Steve Cummings

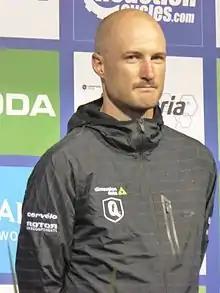
Cummings at the 2016 Tour of Britain

Stephen Philip Cummings (born 19 March 1981) is an English former racing cyclist, who rode professionally between 2005 and 2019 for the , , , , and squads, and rode for Great Britain at the Summer Olympic Games, the UCI Road World Championships, and the UCI Track Cycling World Championships.